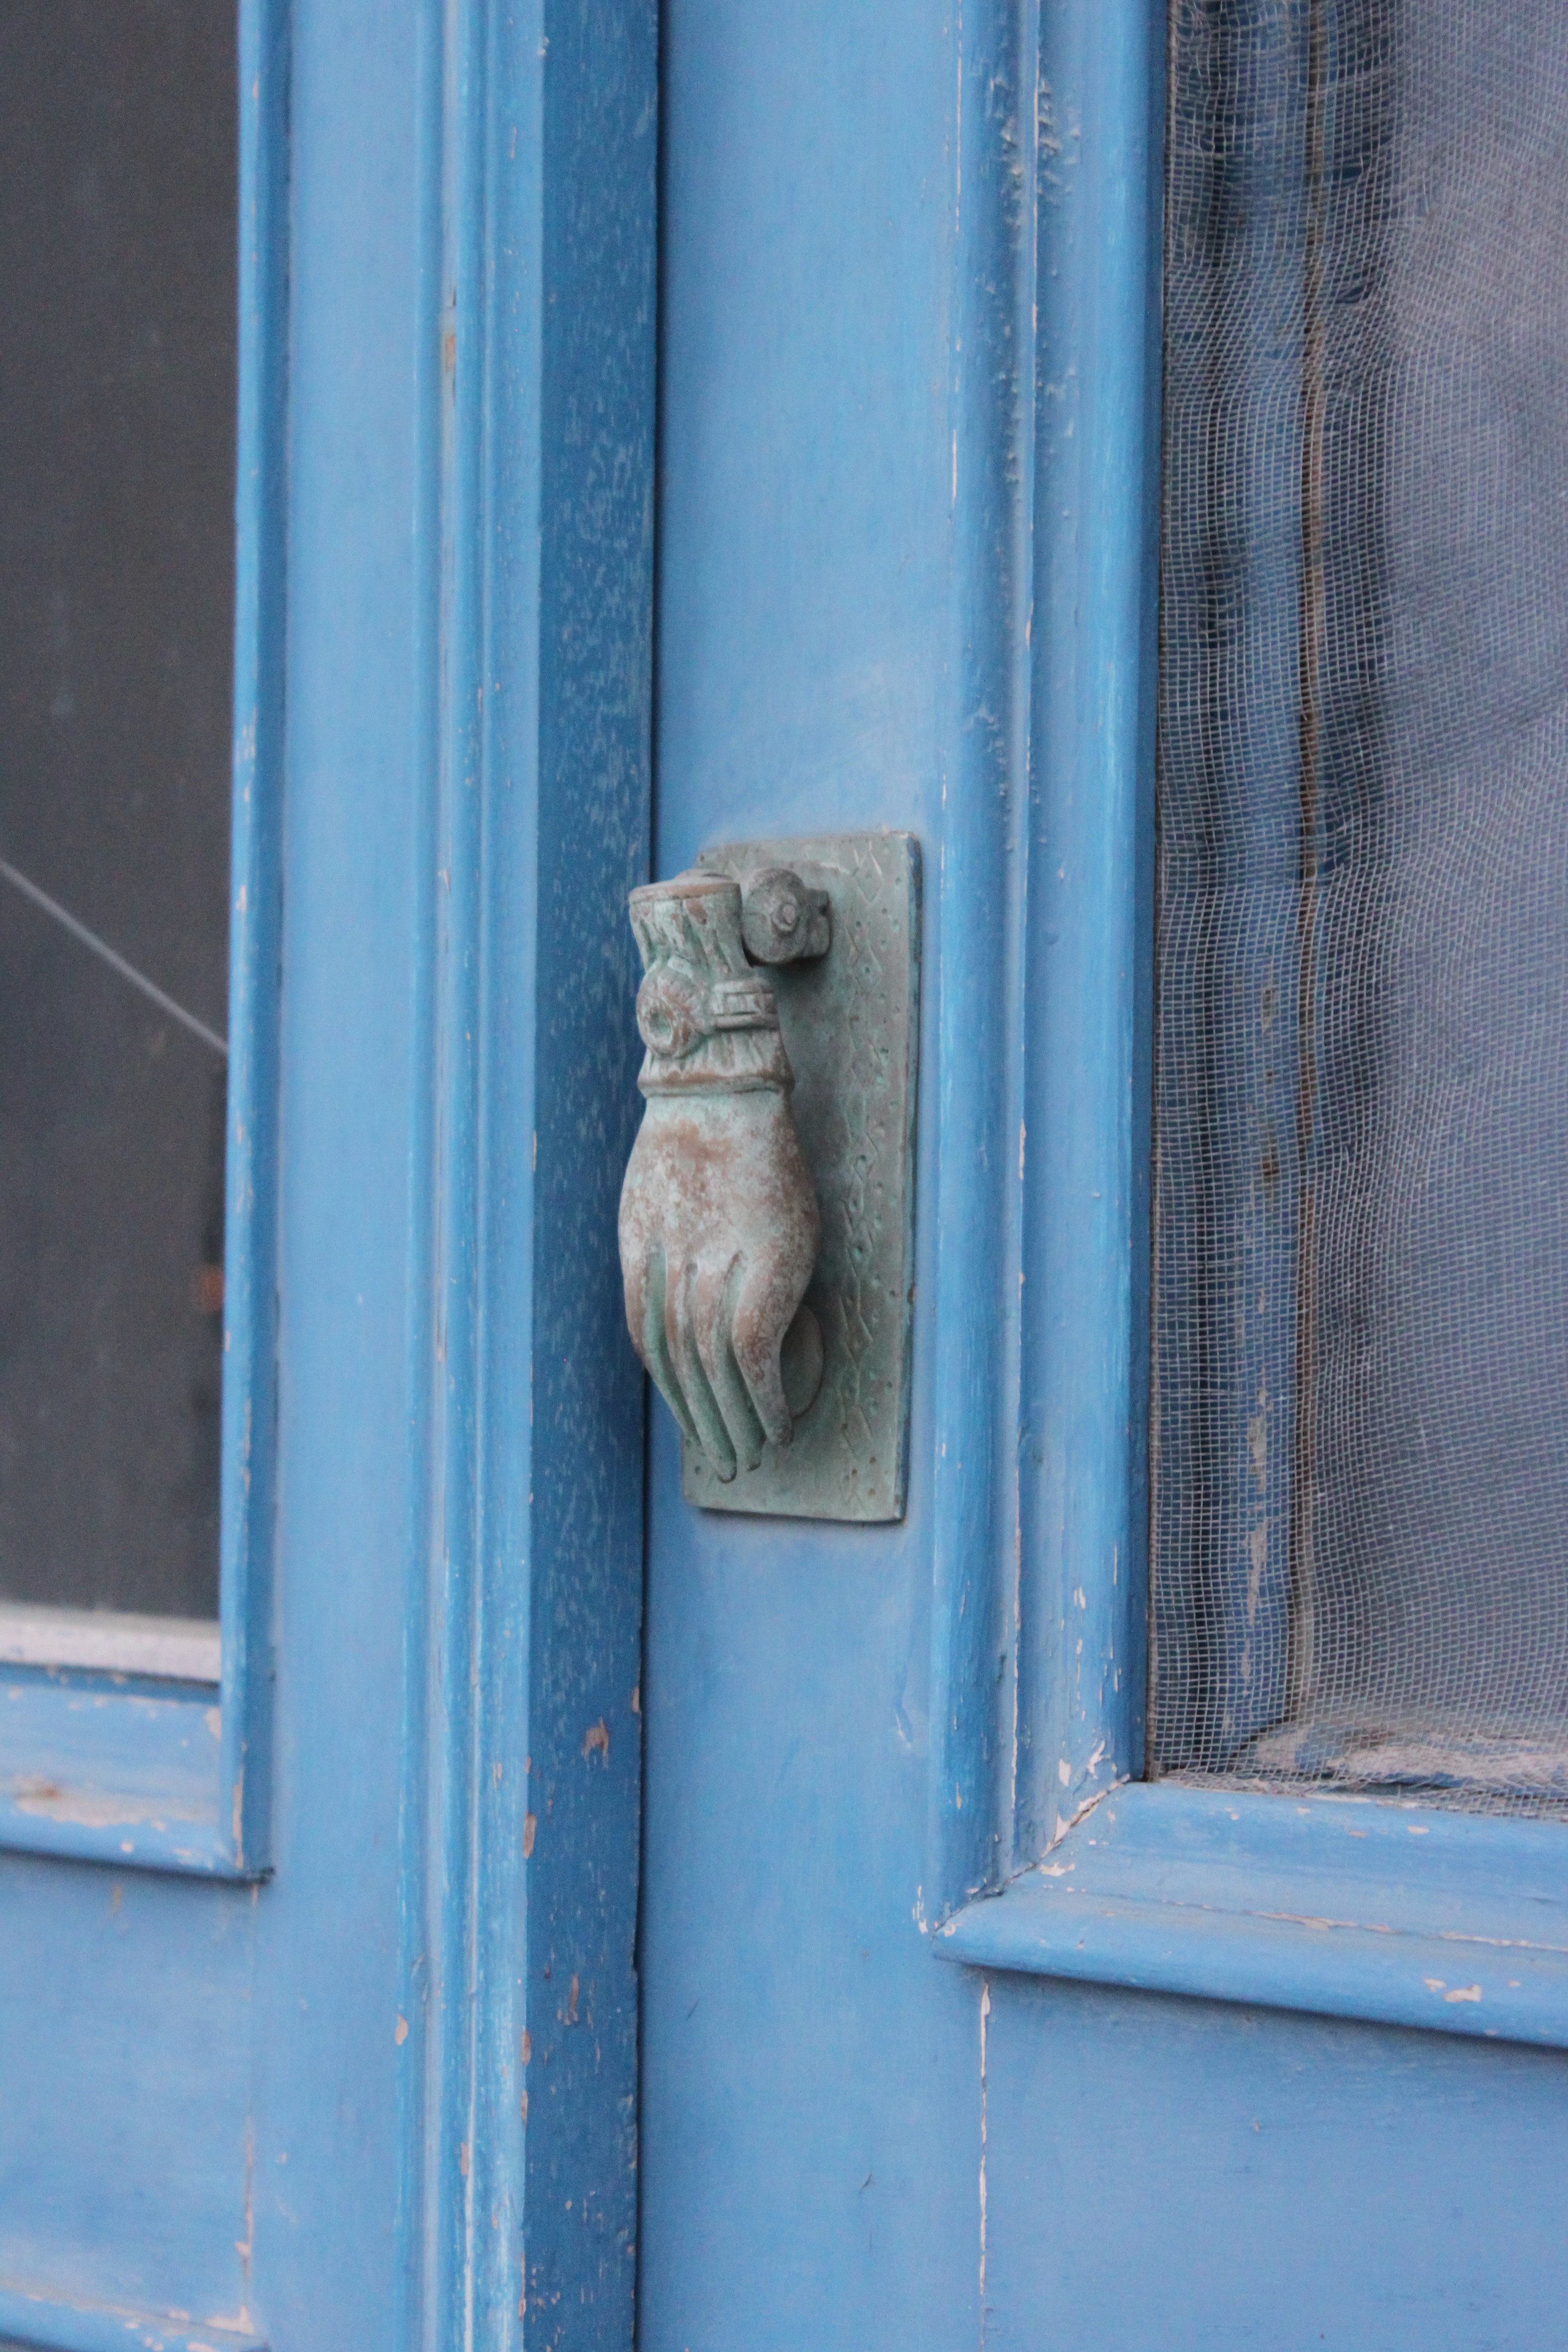
hand, wood, house, window, home, wall, color, key, metal, blue, door, art, knob